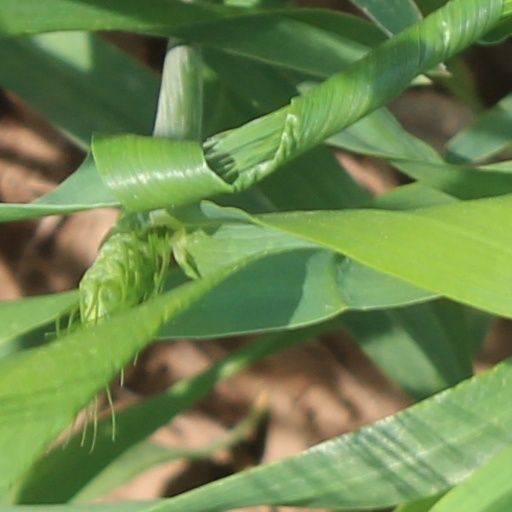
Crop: wheat